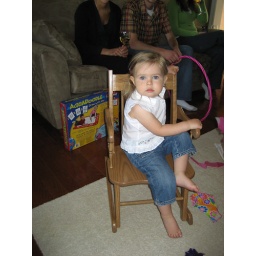
Abby sitting in the rocking chair that Opa made for her.